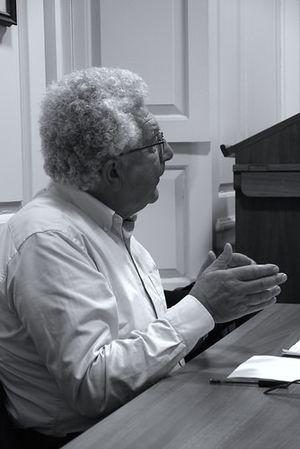
Avi Shlaim est un historien de nationalités israélienne et britannique. C'est un des « Nouveaux Historiens israéliens » qui après l'ouverture des archives israéliennes et britanniques ont apporté un regard neuf sur l'histoire du sionisme et événements de 1948 en remettant en cause le récit traditionnel.